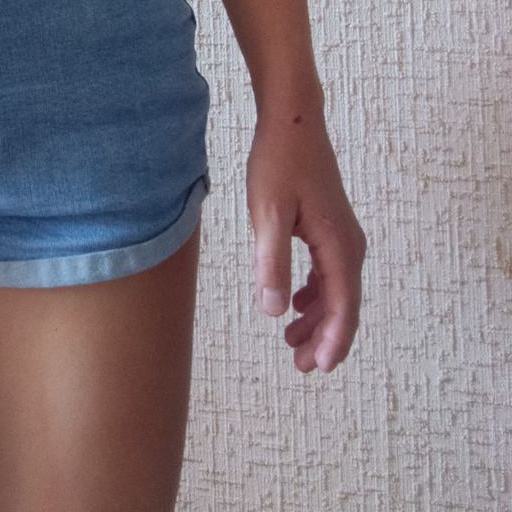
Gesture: no_gesture